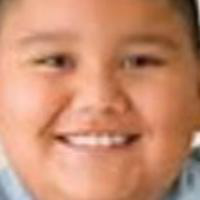
Age group: age 11-20